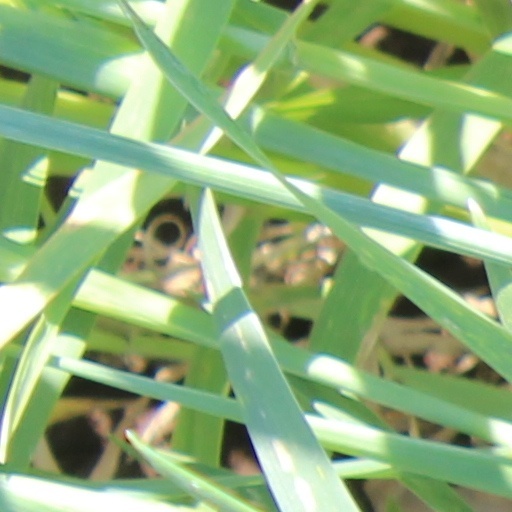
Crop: wheat